Duchess Sophia Charlotte of Oldenburg

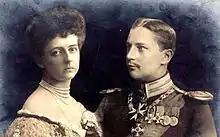
Sophia Charlotte with her first husband Prince Eitel Friedrich, 1910

They had an unhappy marriage. Despite her warm Berlin welcome, Sophia Charlotte failed to make friends there. Eitel was also continually unfaithful. One source states that upon realizing what type of person she had married, Sophia Charlotte "withdrew into a kind of haughty reserve, from which she never emerged". They rarely saw each other during his time fighting in World War I. It was a lonely time for Sophia Charlotte, and she resided mostly in Bellevue Castle in Berlin, where she spent her time mainly reading, painting, and socializing with a small number of friends.